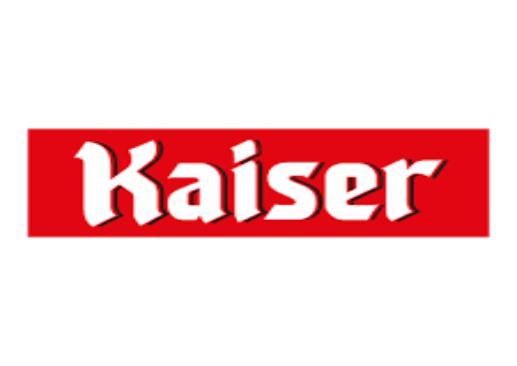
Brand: KAIER
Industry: Clothes